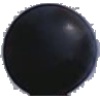
Label: Grape Blue 1